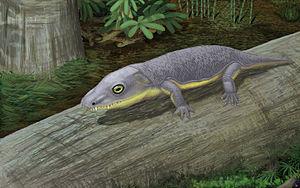
Les Dissorophoidea ou dissophoridiens sont une super-famille d'amphibiens fossiles de taille moyenne de l'ordre des Temnospondyli. Ils sont apparus à la fin du Pennsylvanien en Euramérique et ont vécu jusqu'à la fin du Permien etmême peut-être jusqu'au du Trias, au Gondwana. Ils se caractérisentent par divers détails du crâne [1], et de nombreuses formes semblent avoir été bien adaptées à la vie sur terre.